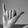
ASL letter: Y